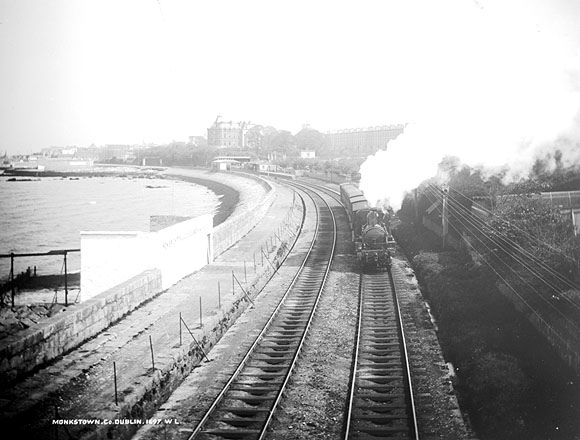
A black and white image of a stream train heading down the tracks.

Train traveling on tracks near populated area near waterway.

A train is going down tracks by the water.

A very old picture of a steam train rounding a curve and coming down the track.